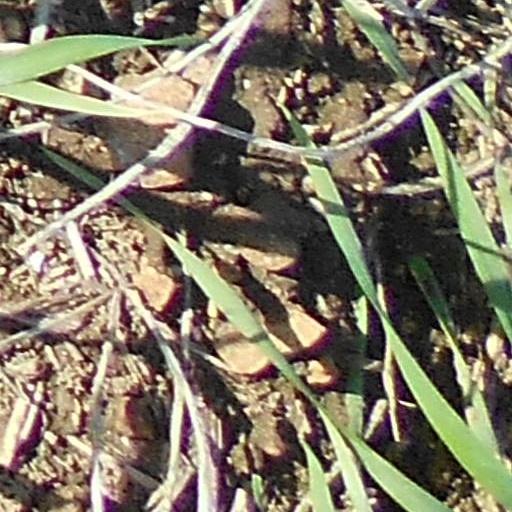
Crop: wheat